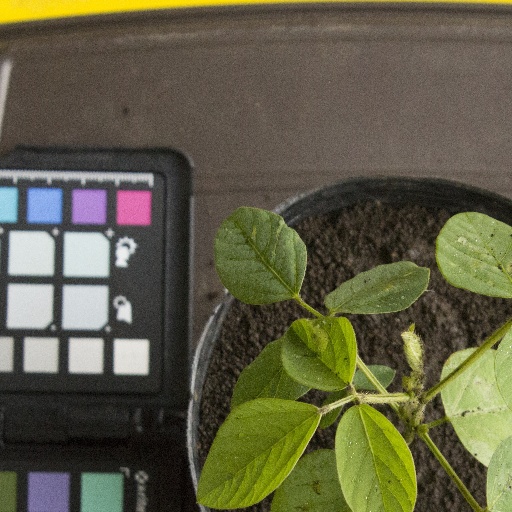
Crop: soybean